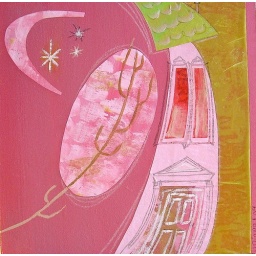
Love affair between a tree and a house. The house is &amp;quot;very&amp;quot; shy, like she &amp;quot;says&amp;quot; in her window.